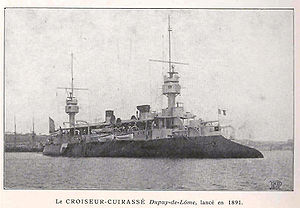
Franske flåde / Historie / Genopbygning i det 19. århundrede / Teknologiske fremskridt (19. århundrede)
Den Franske flåde, officielt kaldt Marine nationale og ofte kaldt La Royale er den maritime del af det franske militær. Den består af et bredt udvalg af skibe, fra patruljebåde til missilbevæbnede fregatter, og den har et atomdrevet hangarskib og 10 atomdrevne undervandsbåde, hvoraf de fire er udrustet med interkontinentale missiler.